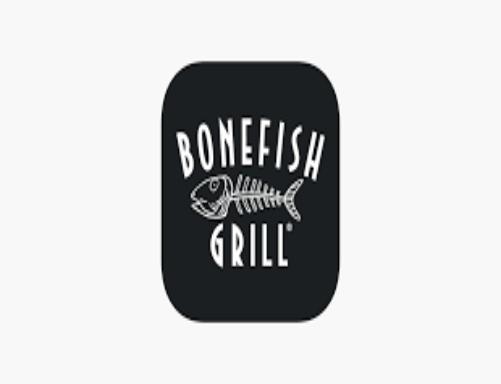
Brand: Bonefish Grill
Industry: Others